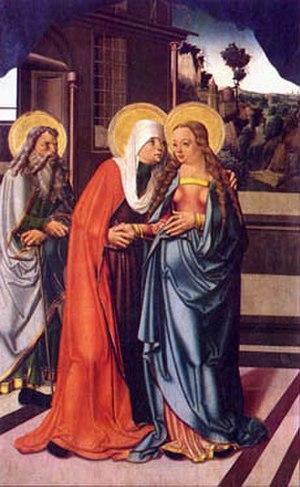
Les antiennes Ô sont des chants de la liturgie catholique latine qui accompagnent le Magnificat aux vêpres des sept jours qui précèdent Noël. Elles sont ainsi nommées parce qu'elles commencent par l'interjection « ô » adressée au Christ. Elles appliquent en effet au Christ des titres extraits de l'Ancien Testament qui expriment l'attente messianique selon les auteurs chrétiens.